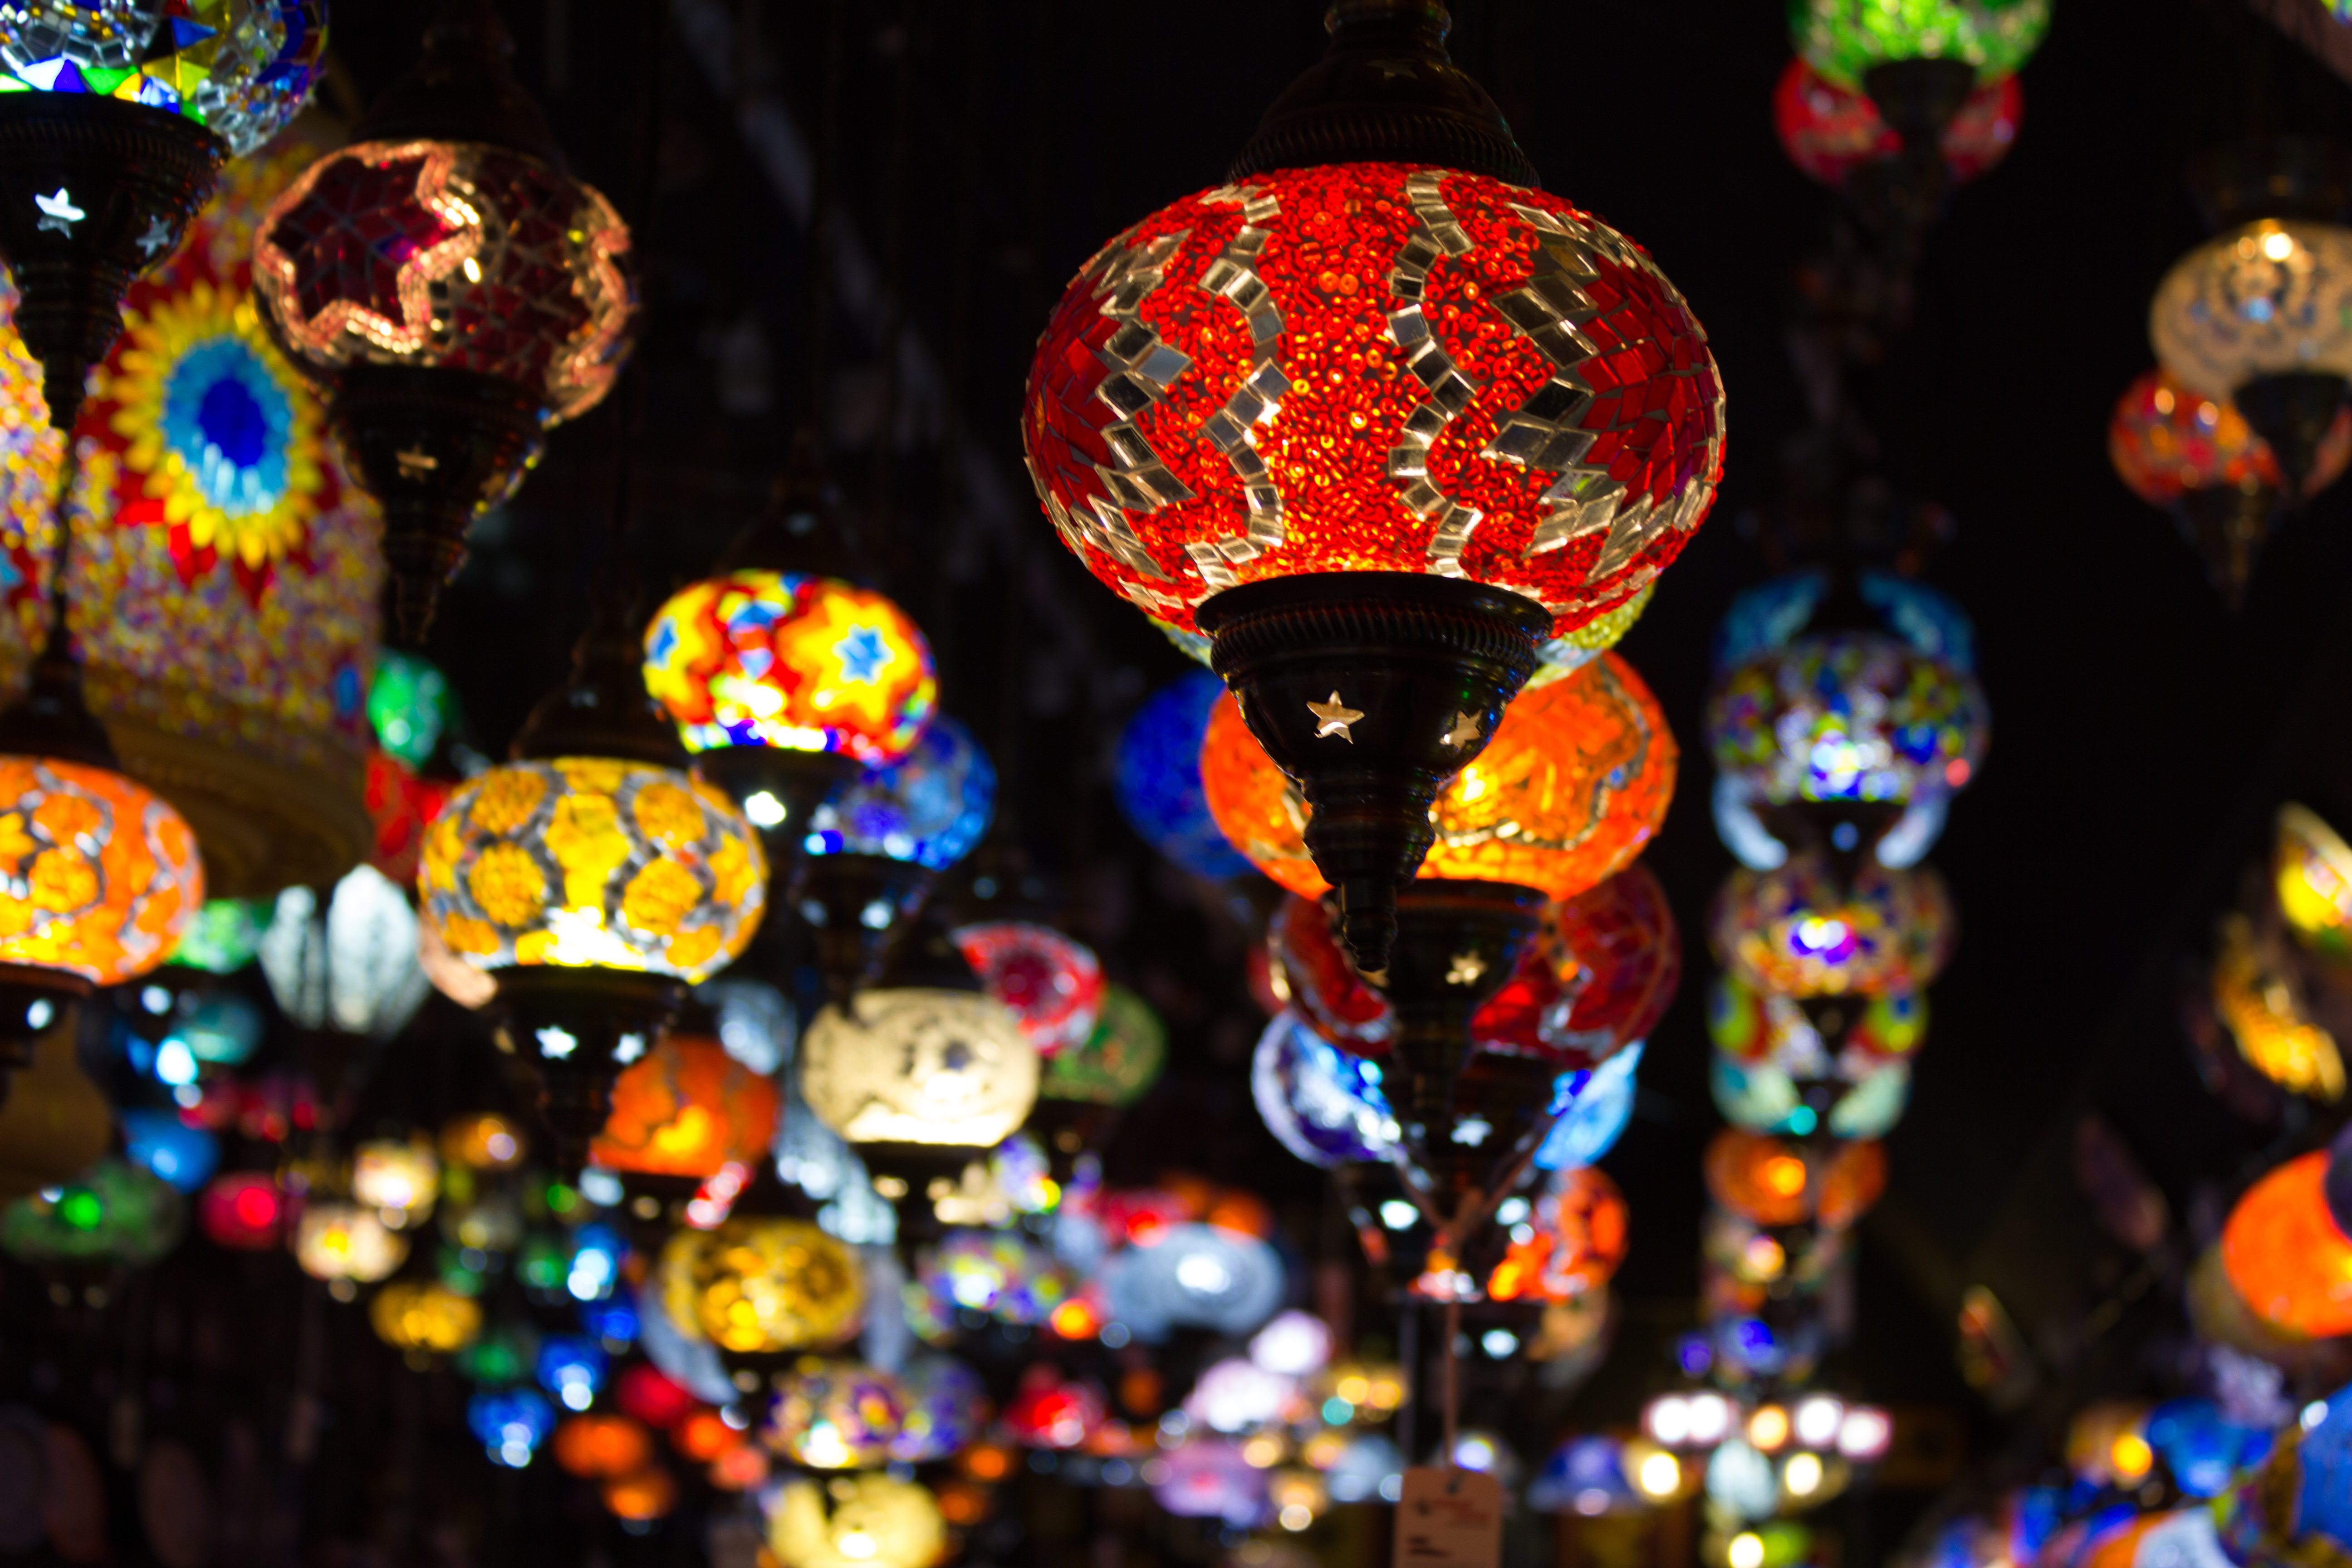
light, night, glass, color, holiday, christmas, lighting, toy, christmas decoration, christmas lights